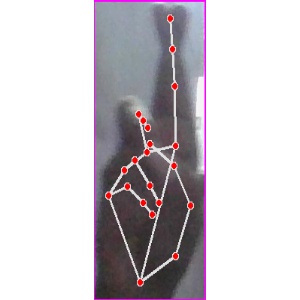
अक्षर: र